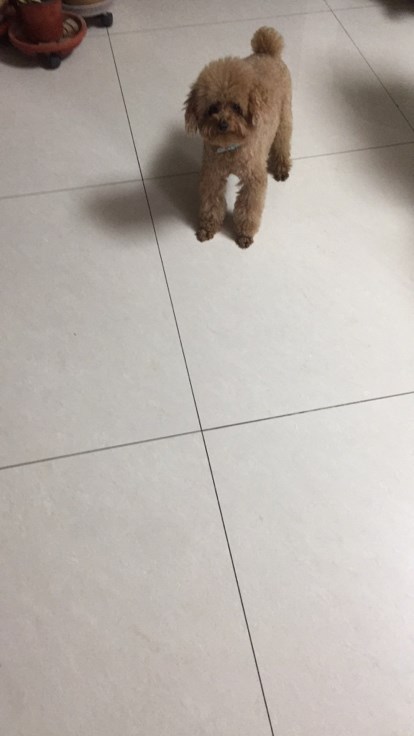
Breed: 7449-n000128-teddy